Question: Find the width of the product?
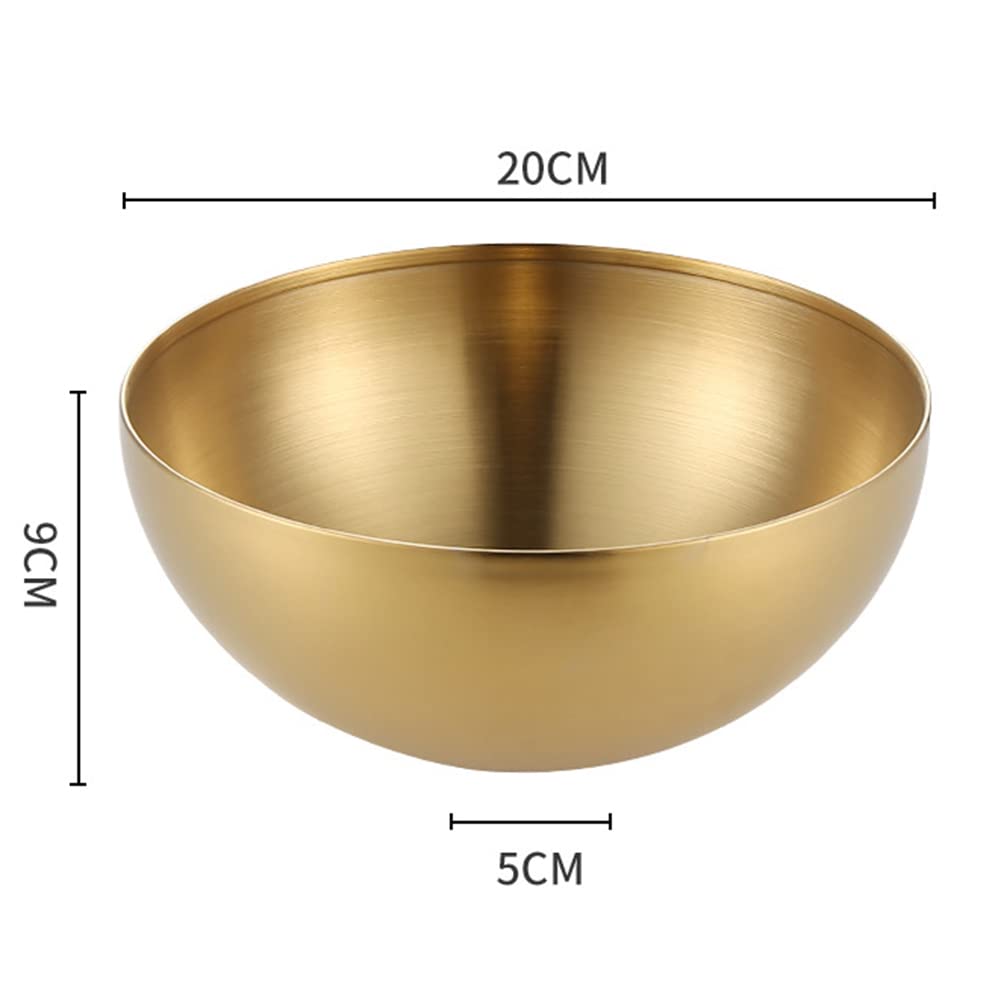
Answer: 20.0 centimetre